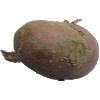
Label: Potato Red 1